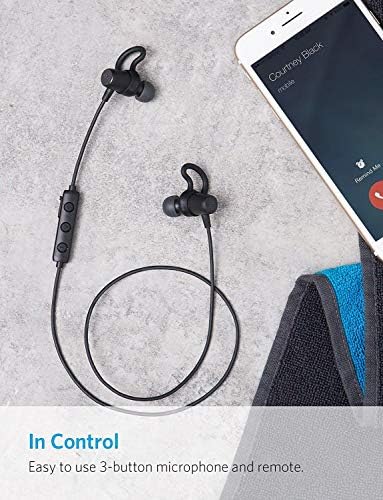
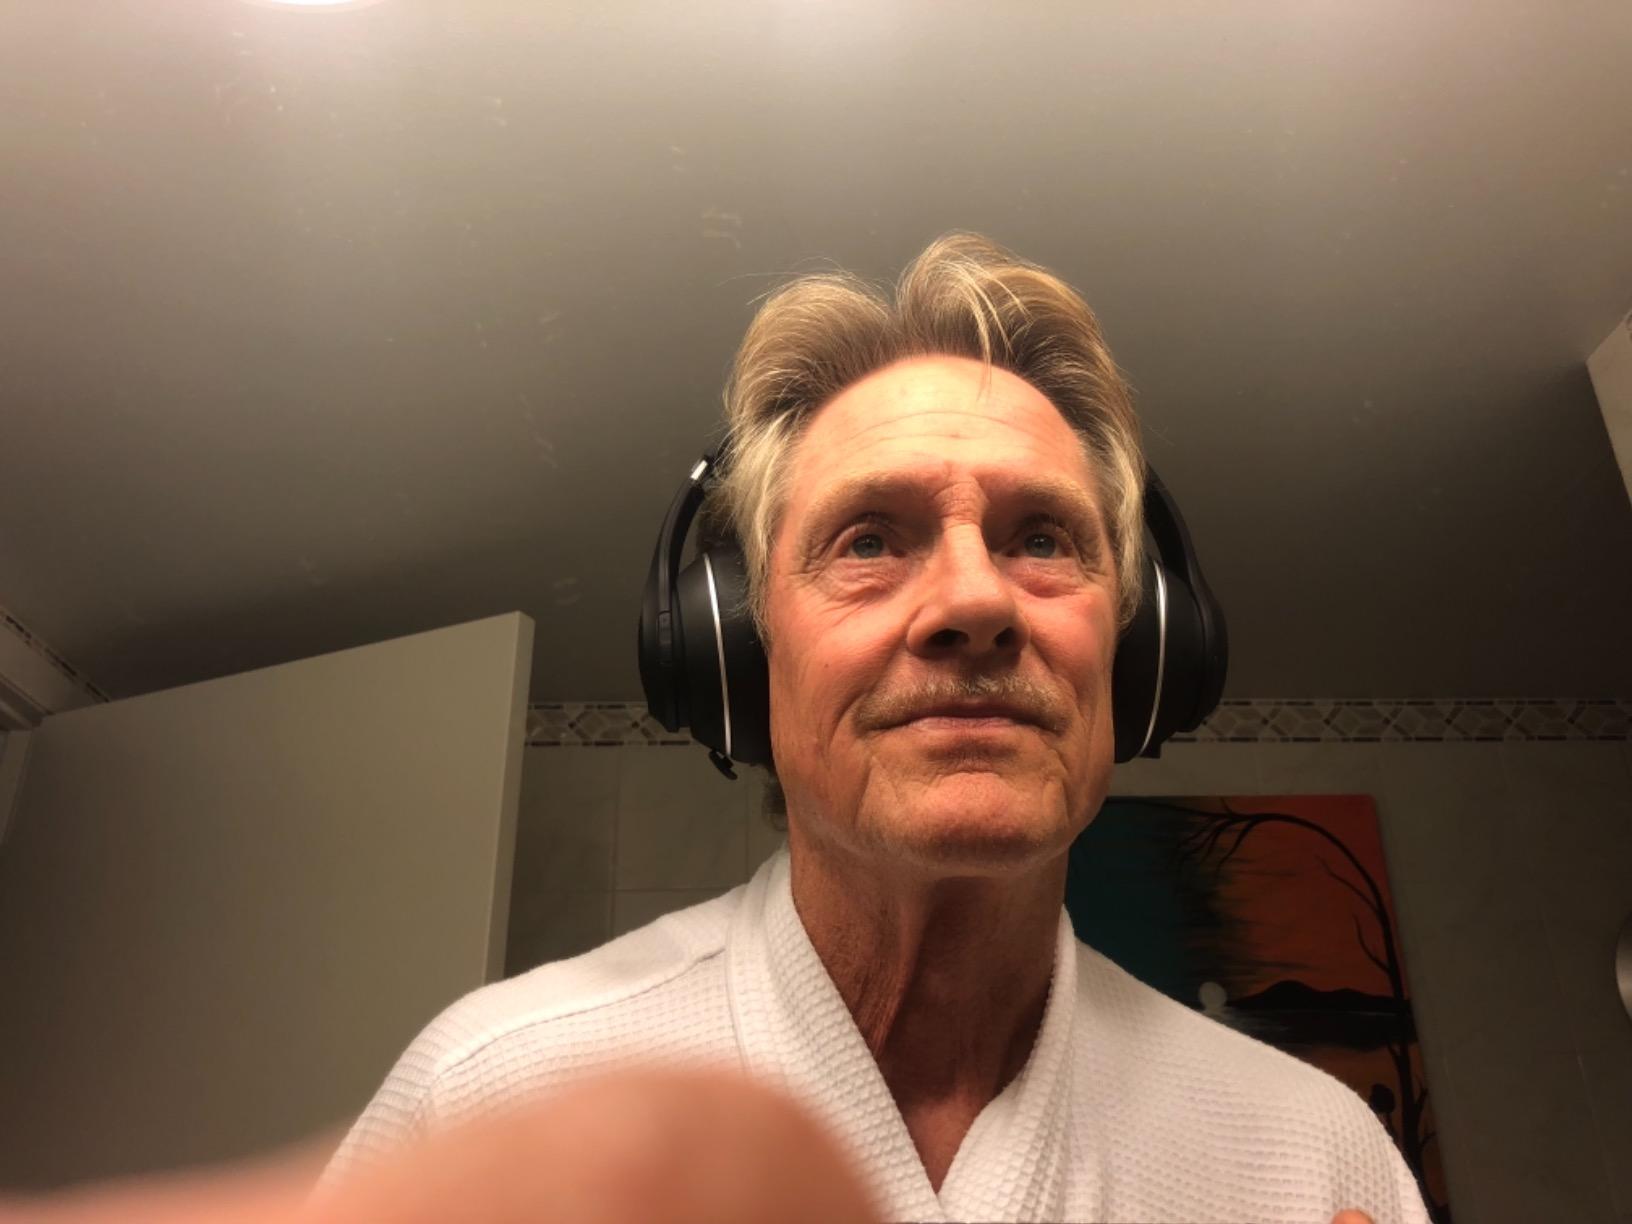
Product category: headphones
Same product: no